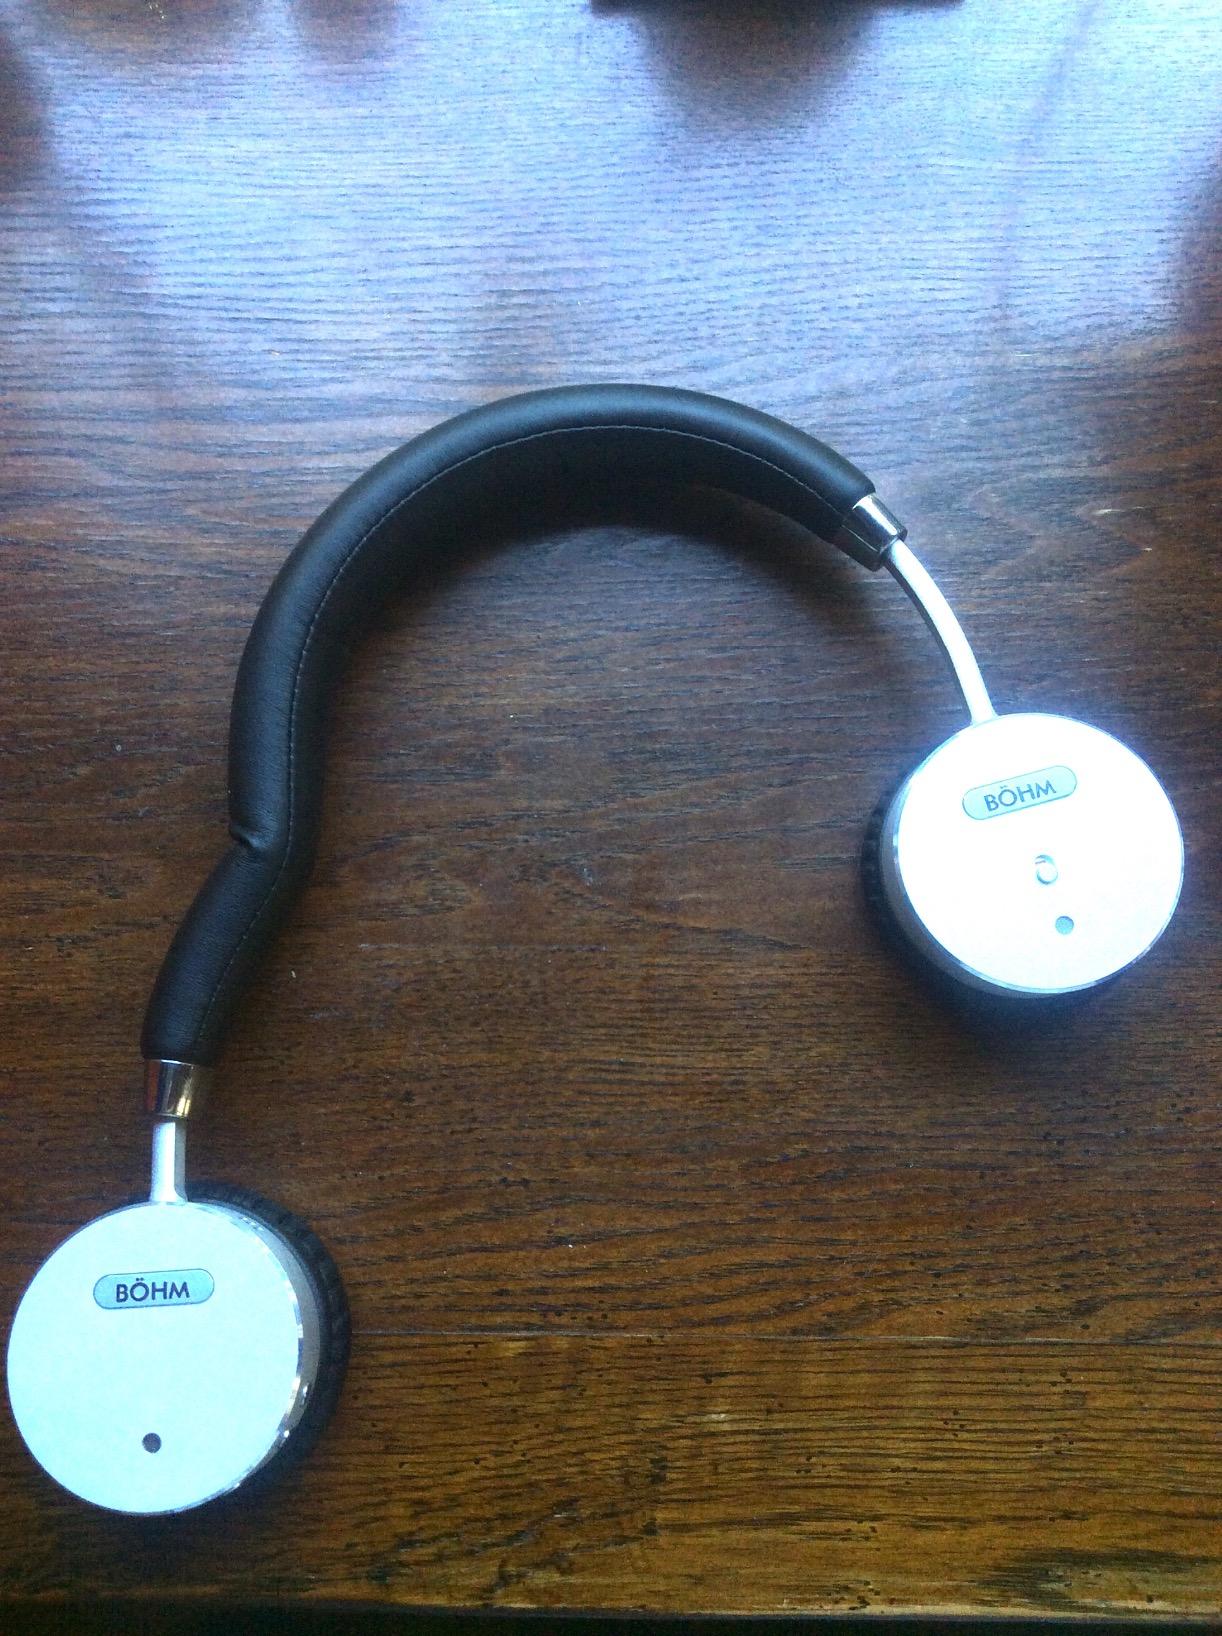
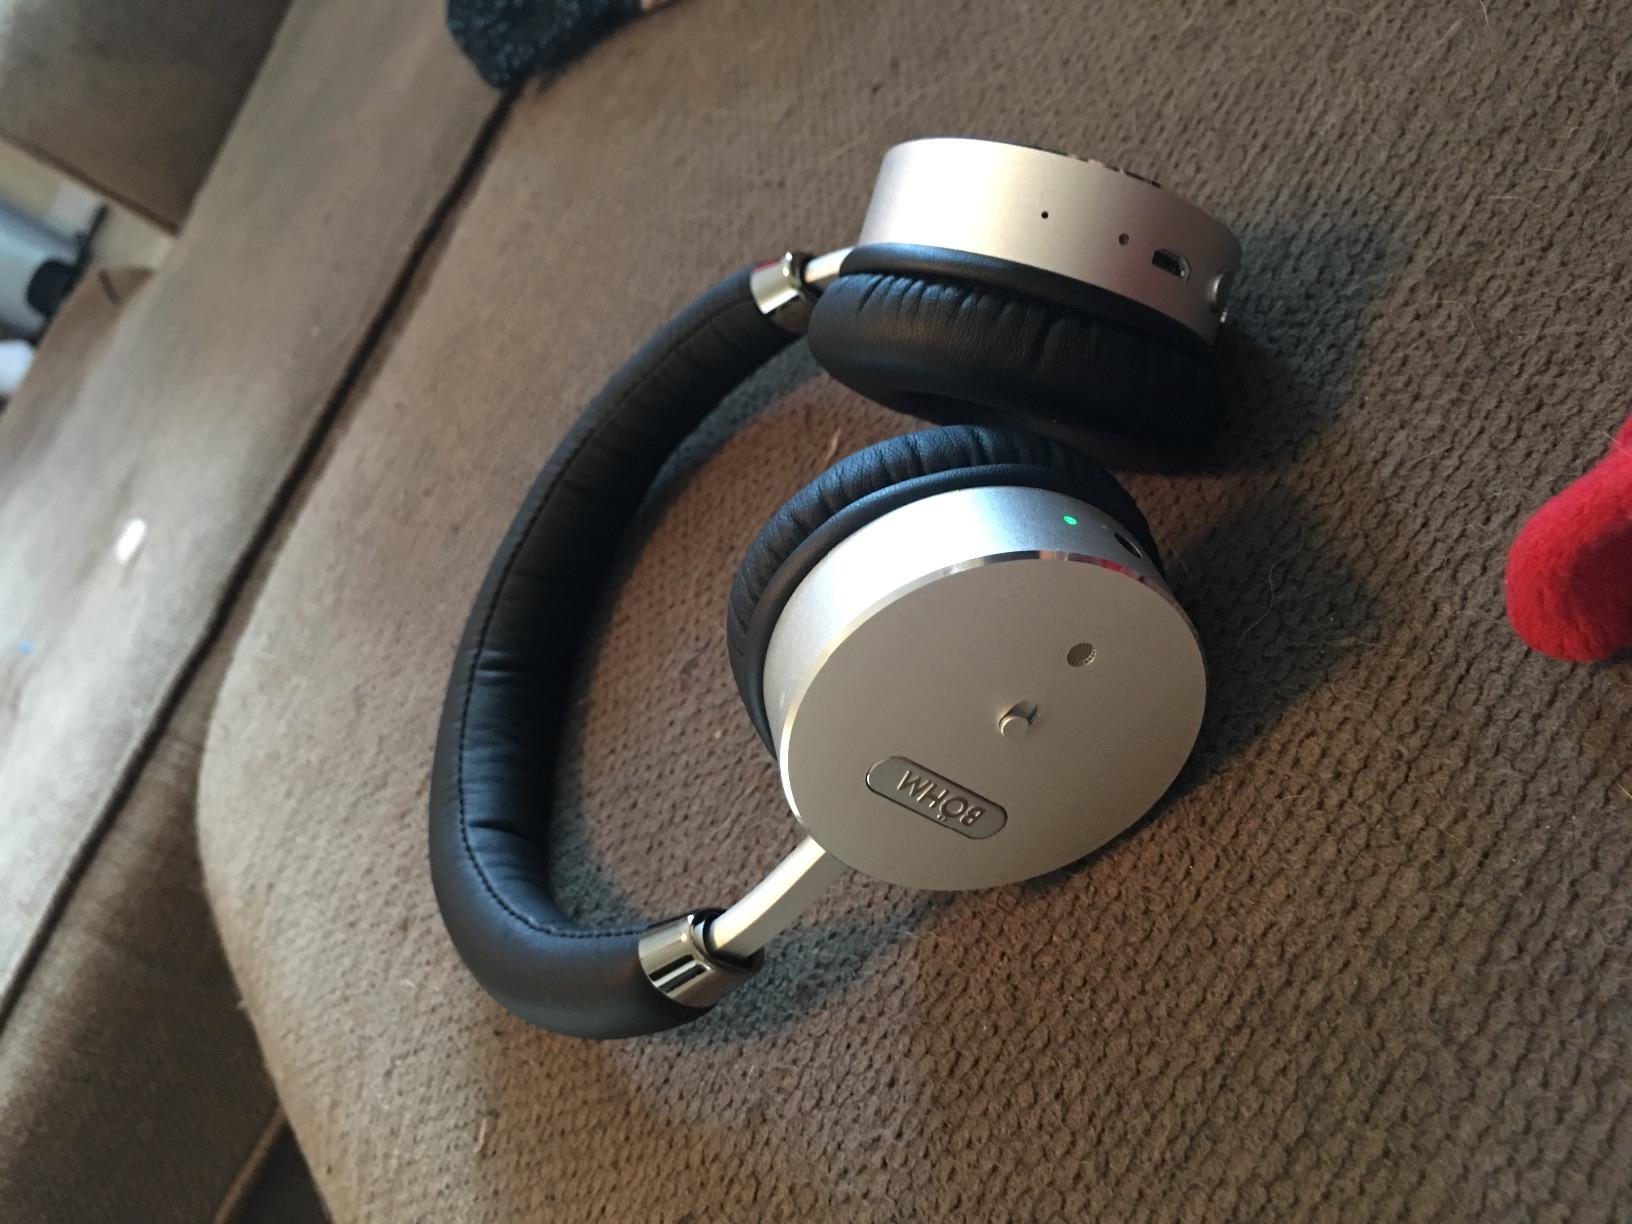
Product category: headphones
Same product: yes